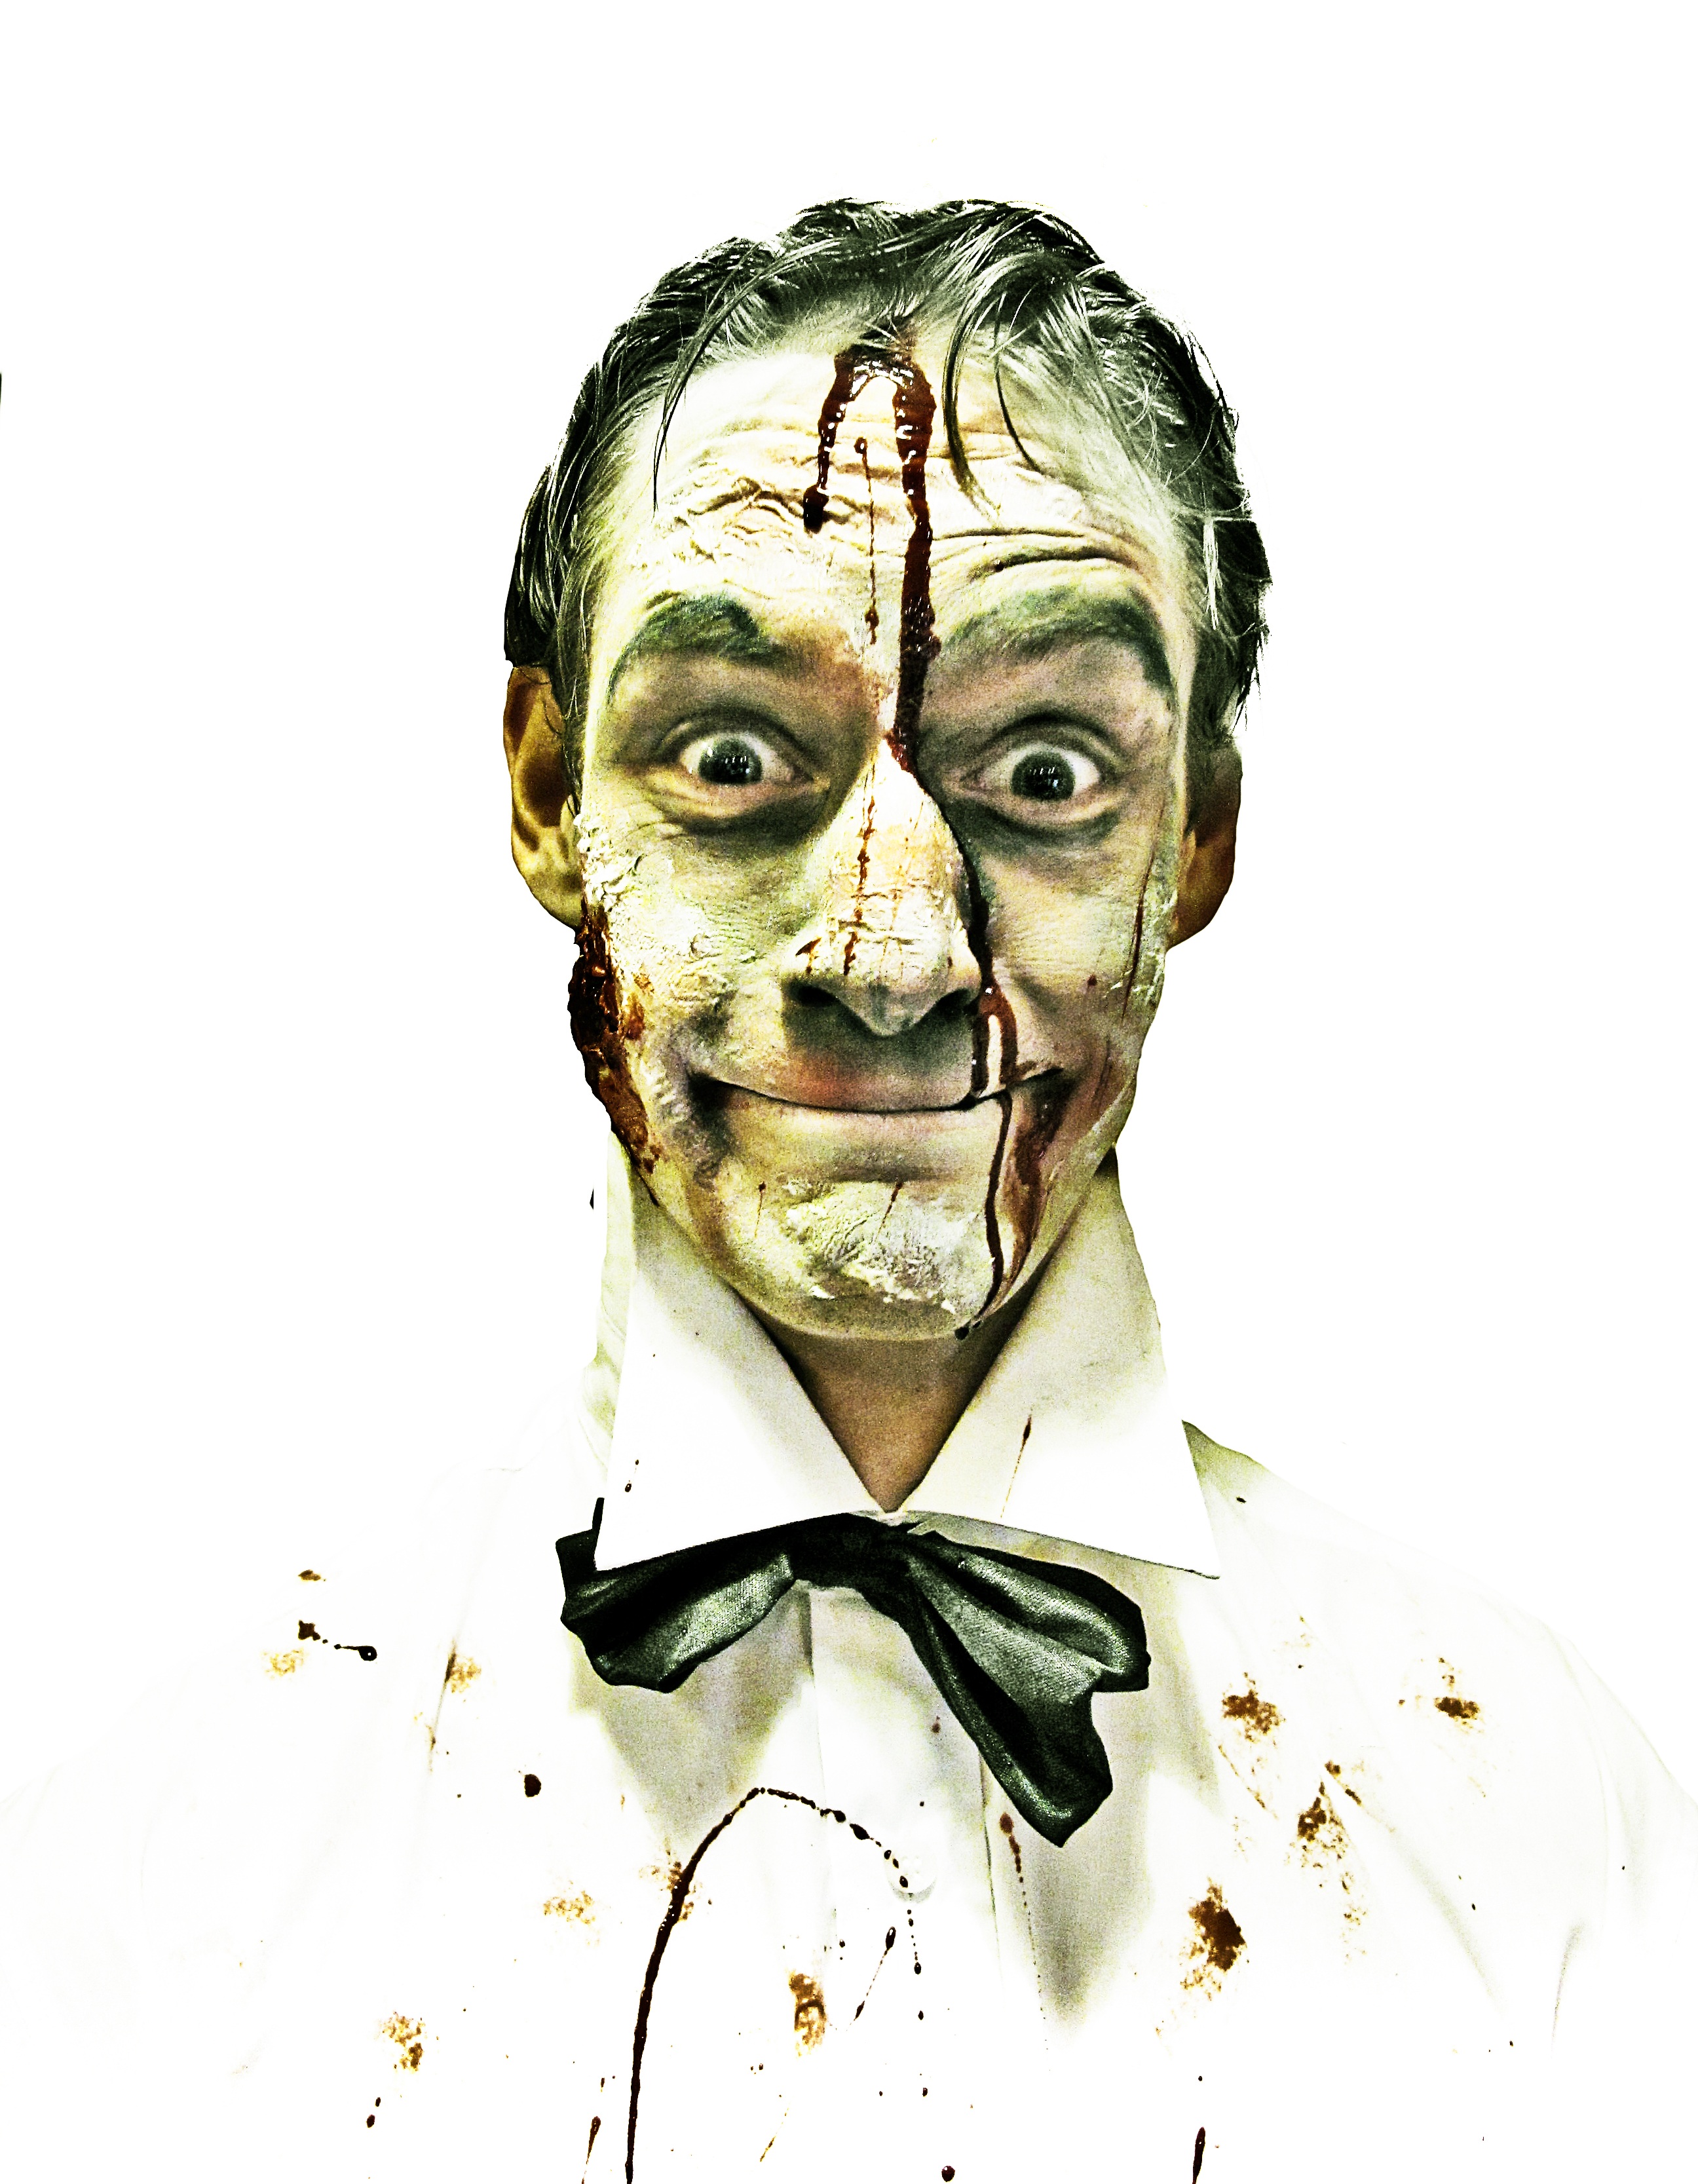
man, dark, male, halloween, human, dead, death, face, art, scary, fear, blood, zombie, sketch, drawing, illustration, head, monster, creepy, ghost, terror, horror, demon, character, nightmare, apocalypse, cartoon, evil, undead, corpse, ghoul